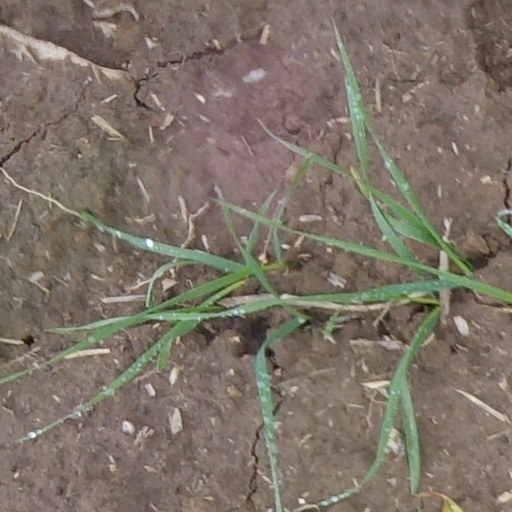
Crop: wheat